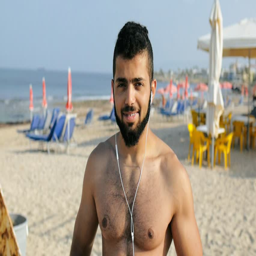
man in headphones drinking water from a plastic bottle on beach on a summer day